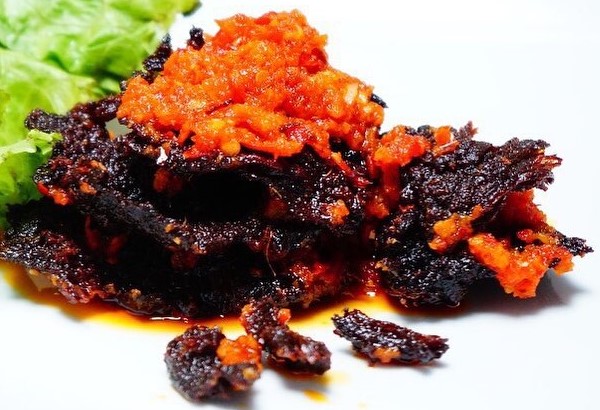
Label: dendeng_batokok